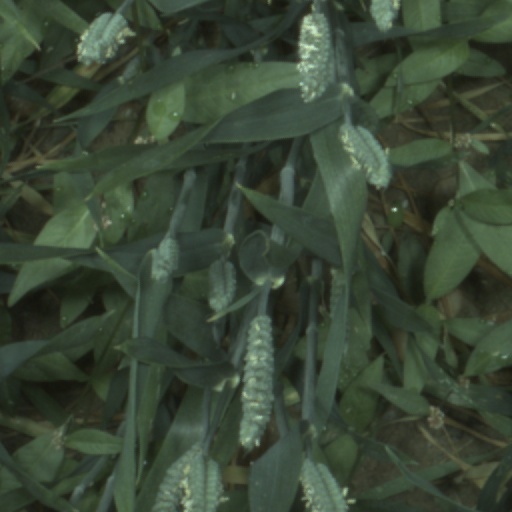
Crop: wheat